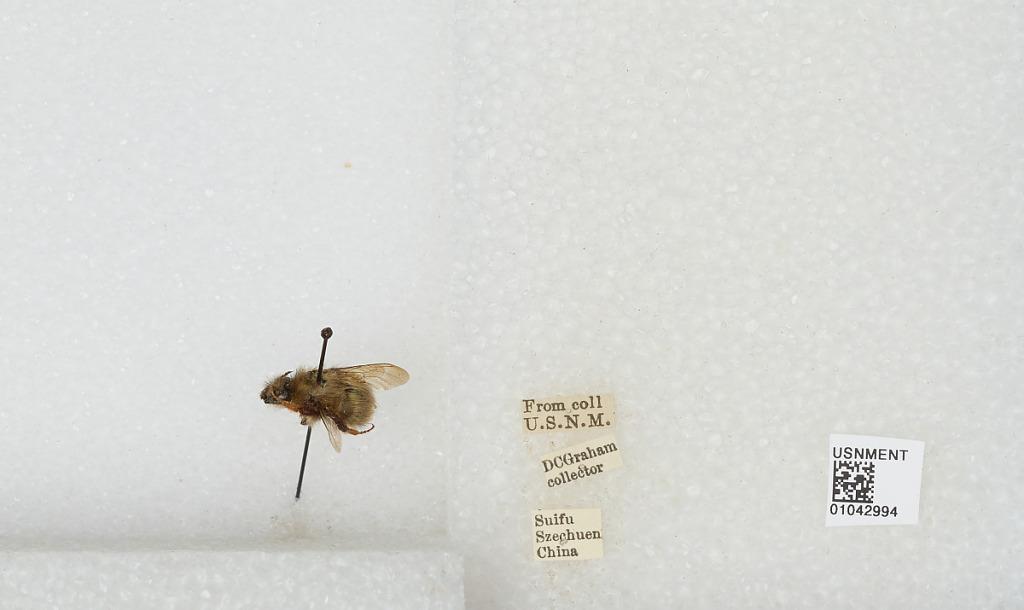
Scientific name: Bombus sp.
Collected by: D. Graham
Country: China
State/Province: Sichuan
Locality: Yibin